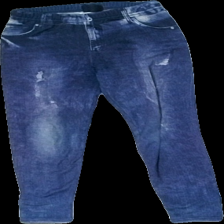
View: front
Type: Tights
Category: Children
Brand: Not in the list
Brand text on label: Kiki & Koko
Colors: Blue
Material: 100% Polyester
Cut: Tight
Size: 122
Season: All
Price range: <50
Recommended usage: Reuse